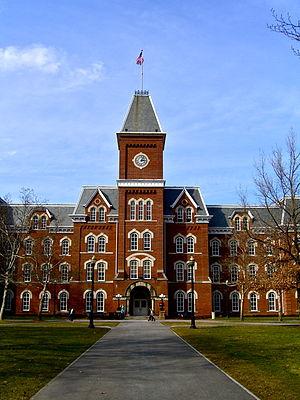
L'université d’État de l’Ohio est une université américaine fondée en 1870. Sa devise est Disciplina in civitatem, ce qui signifie « éducation pour la citoyenneté ».